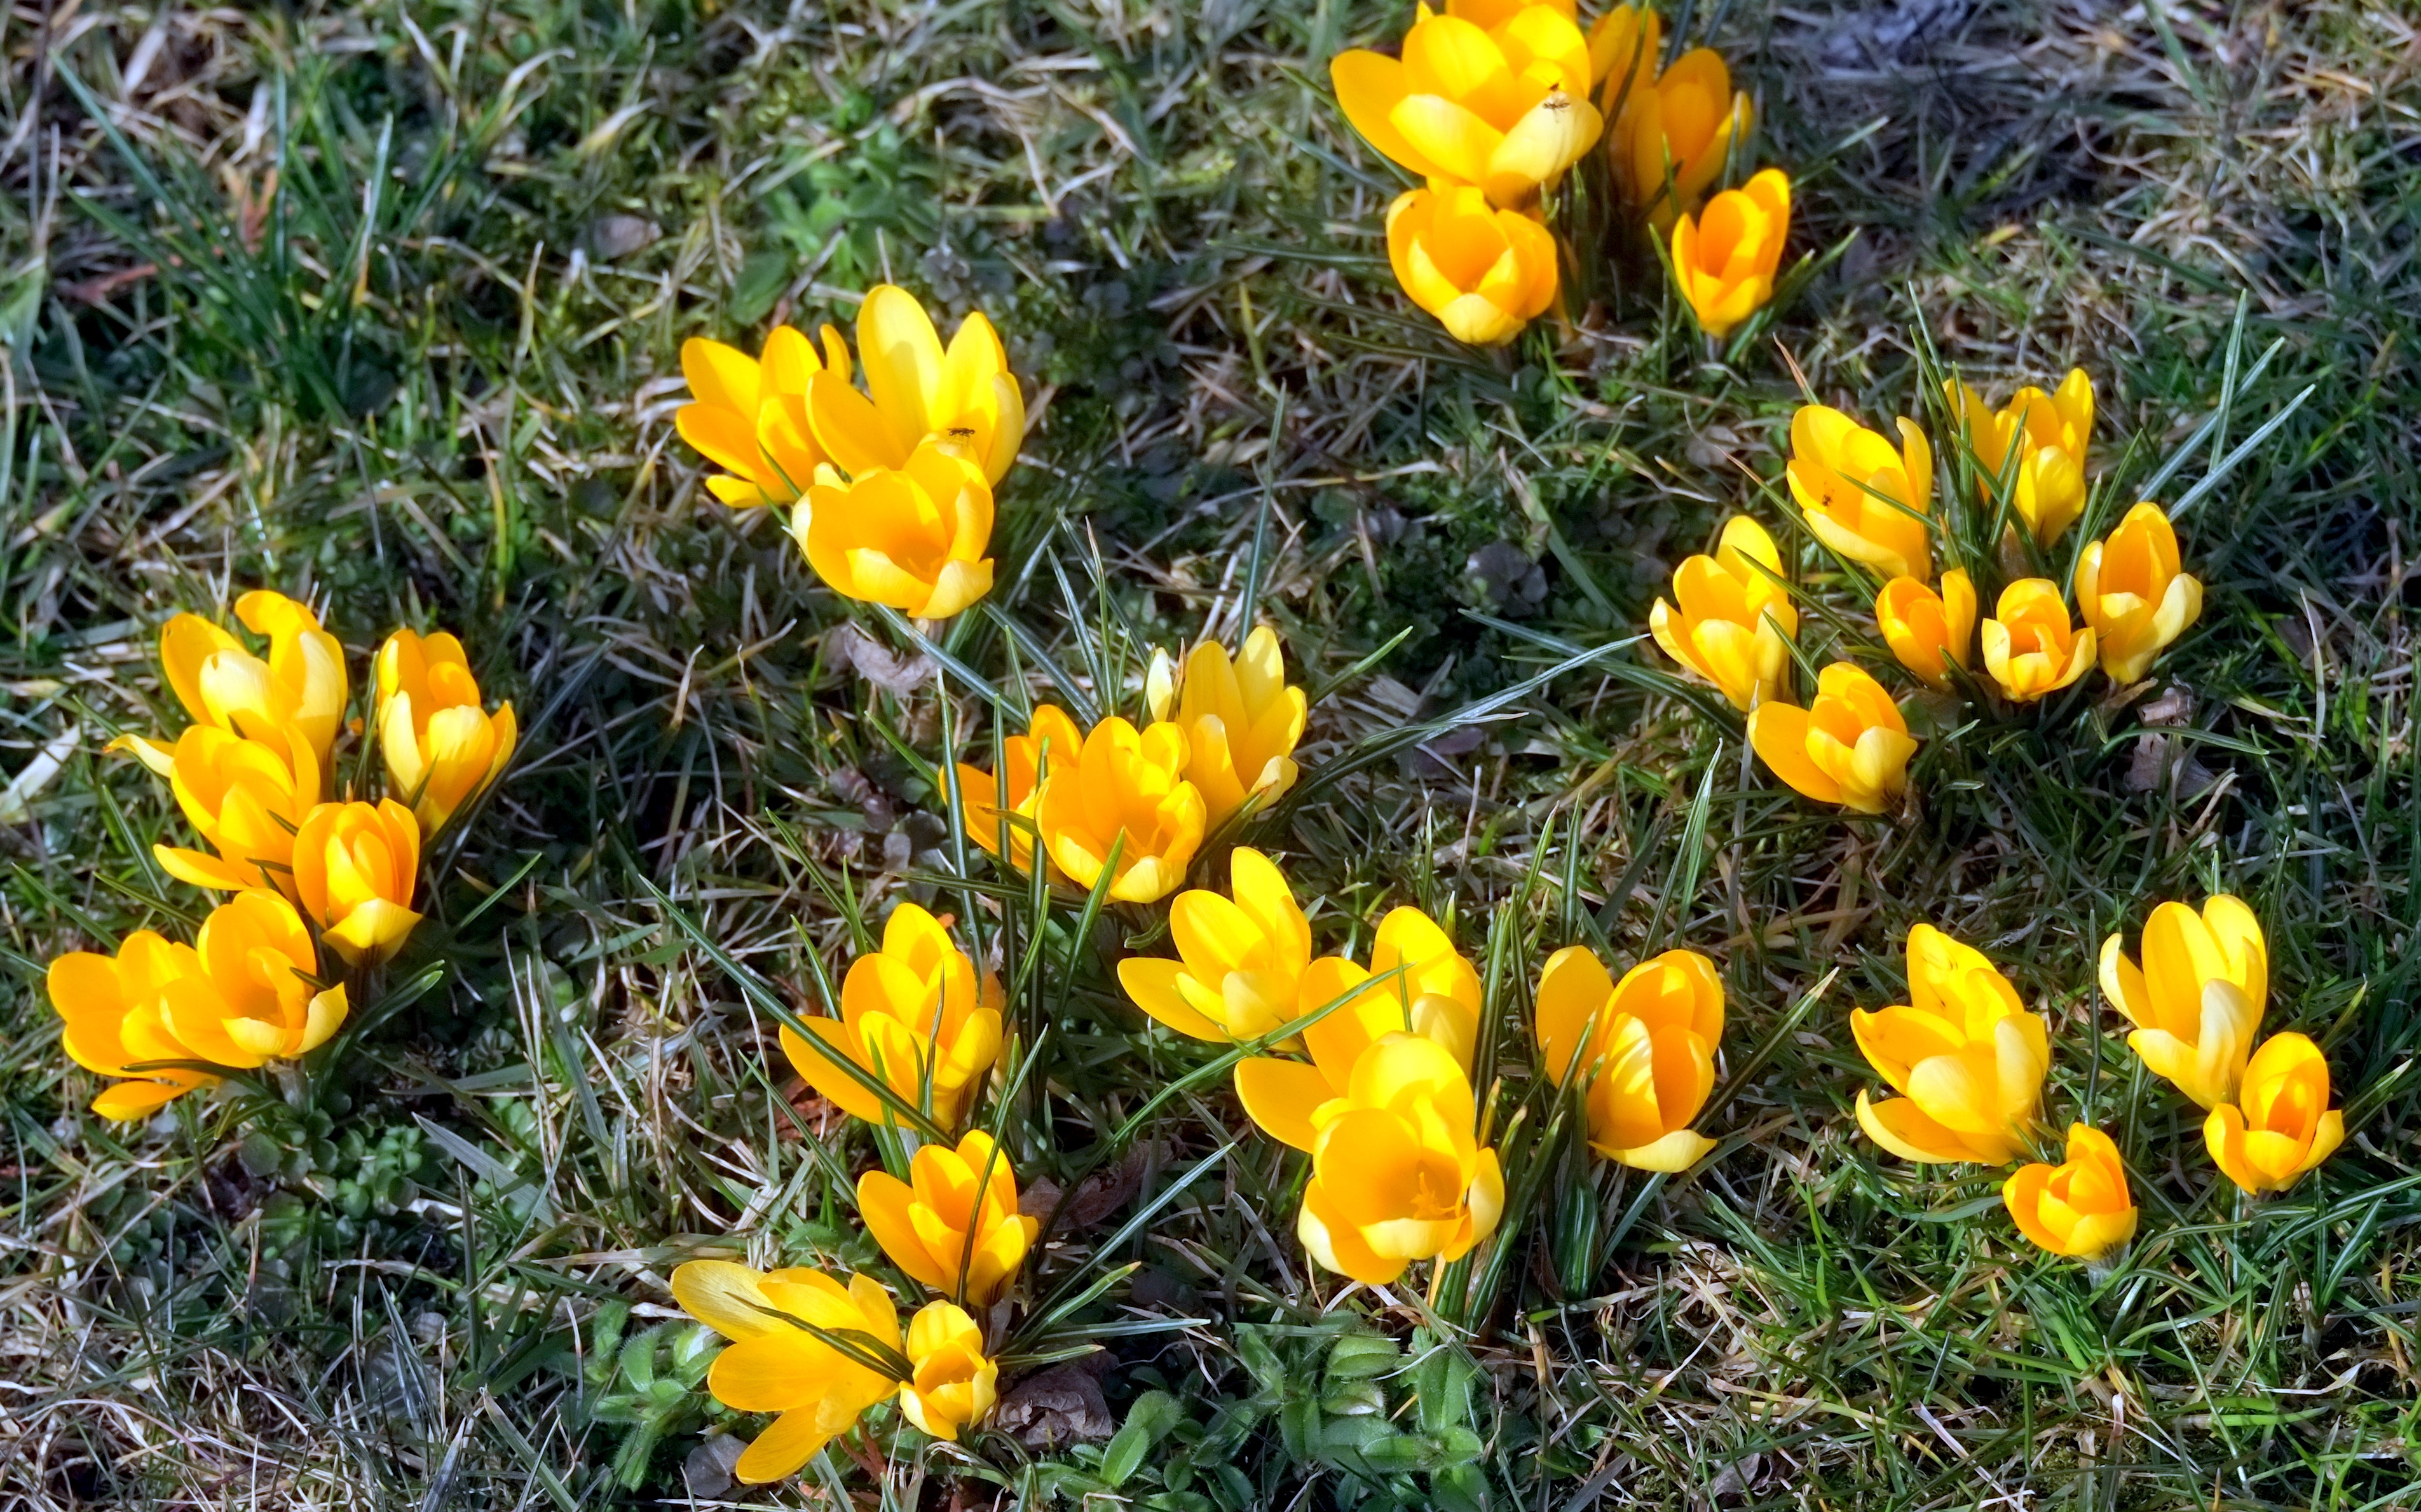
plant, meadow, flower, tulip, spring, botany, yellow, garden, flora, wildflower, flowers, crocus, fr hlingsanfang, flowering plant, eschscholzia californica, land plant